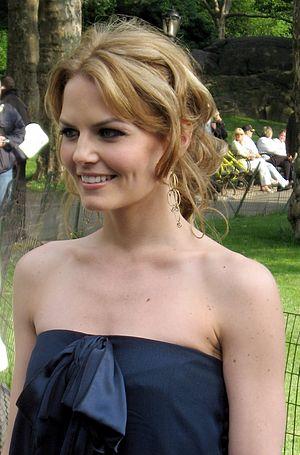
Dʳ House est une série télévisée américaine en 177 épisodes de 42 minutes et répartis sur huit saisons, créée par David Shore et diffusée du 16 novembre 2004 au 21 mai 2012 sur le réseau Fox et en simultané au Canada sur le réseau Global.